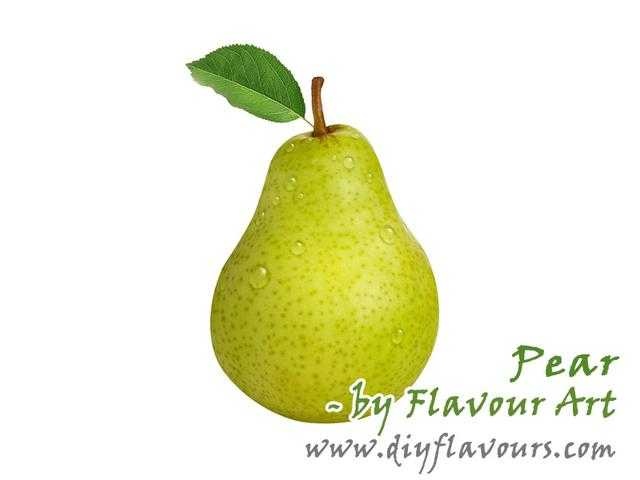
Label: Pear